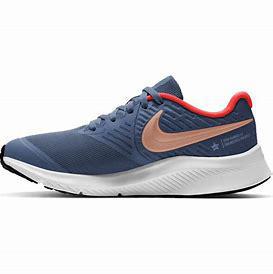
Brand: Nike
Model: Star Runner 2